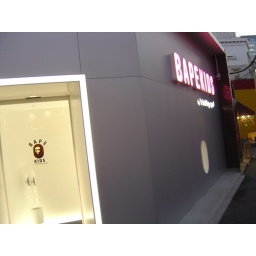
Bathing Ape for kids (smaller ones). There's a multi-coloured rubber banana ball pool in the middle of the shop.